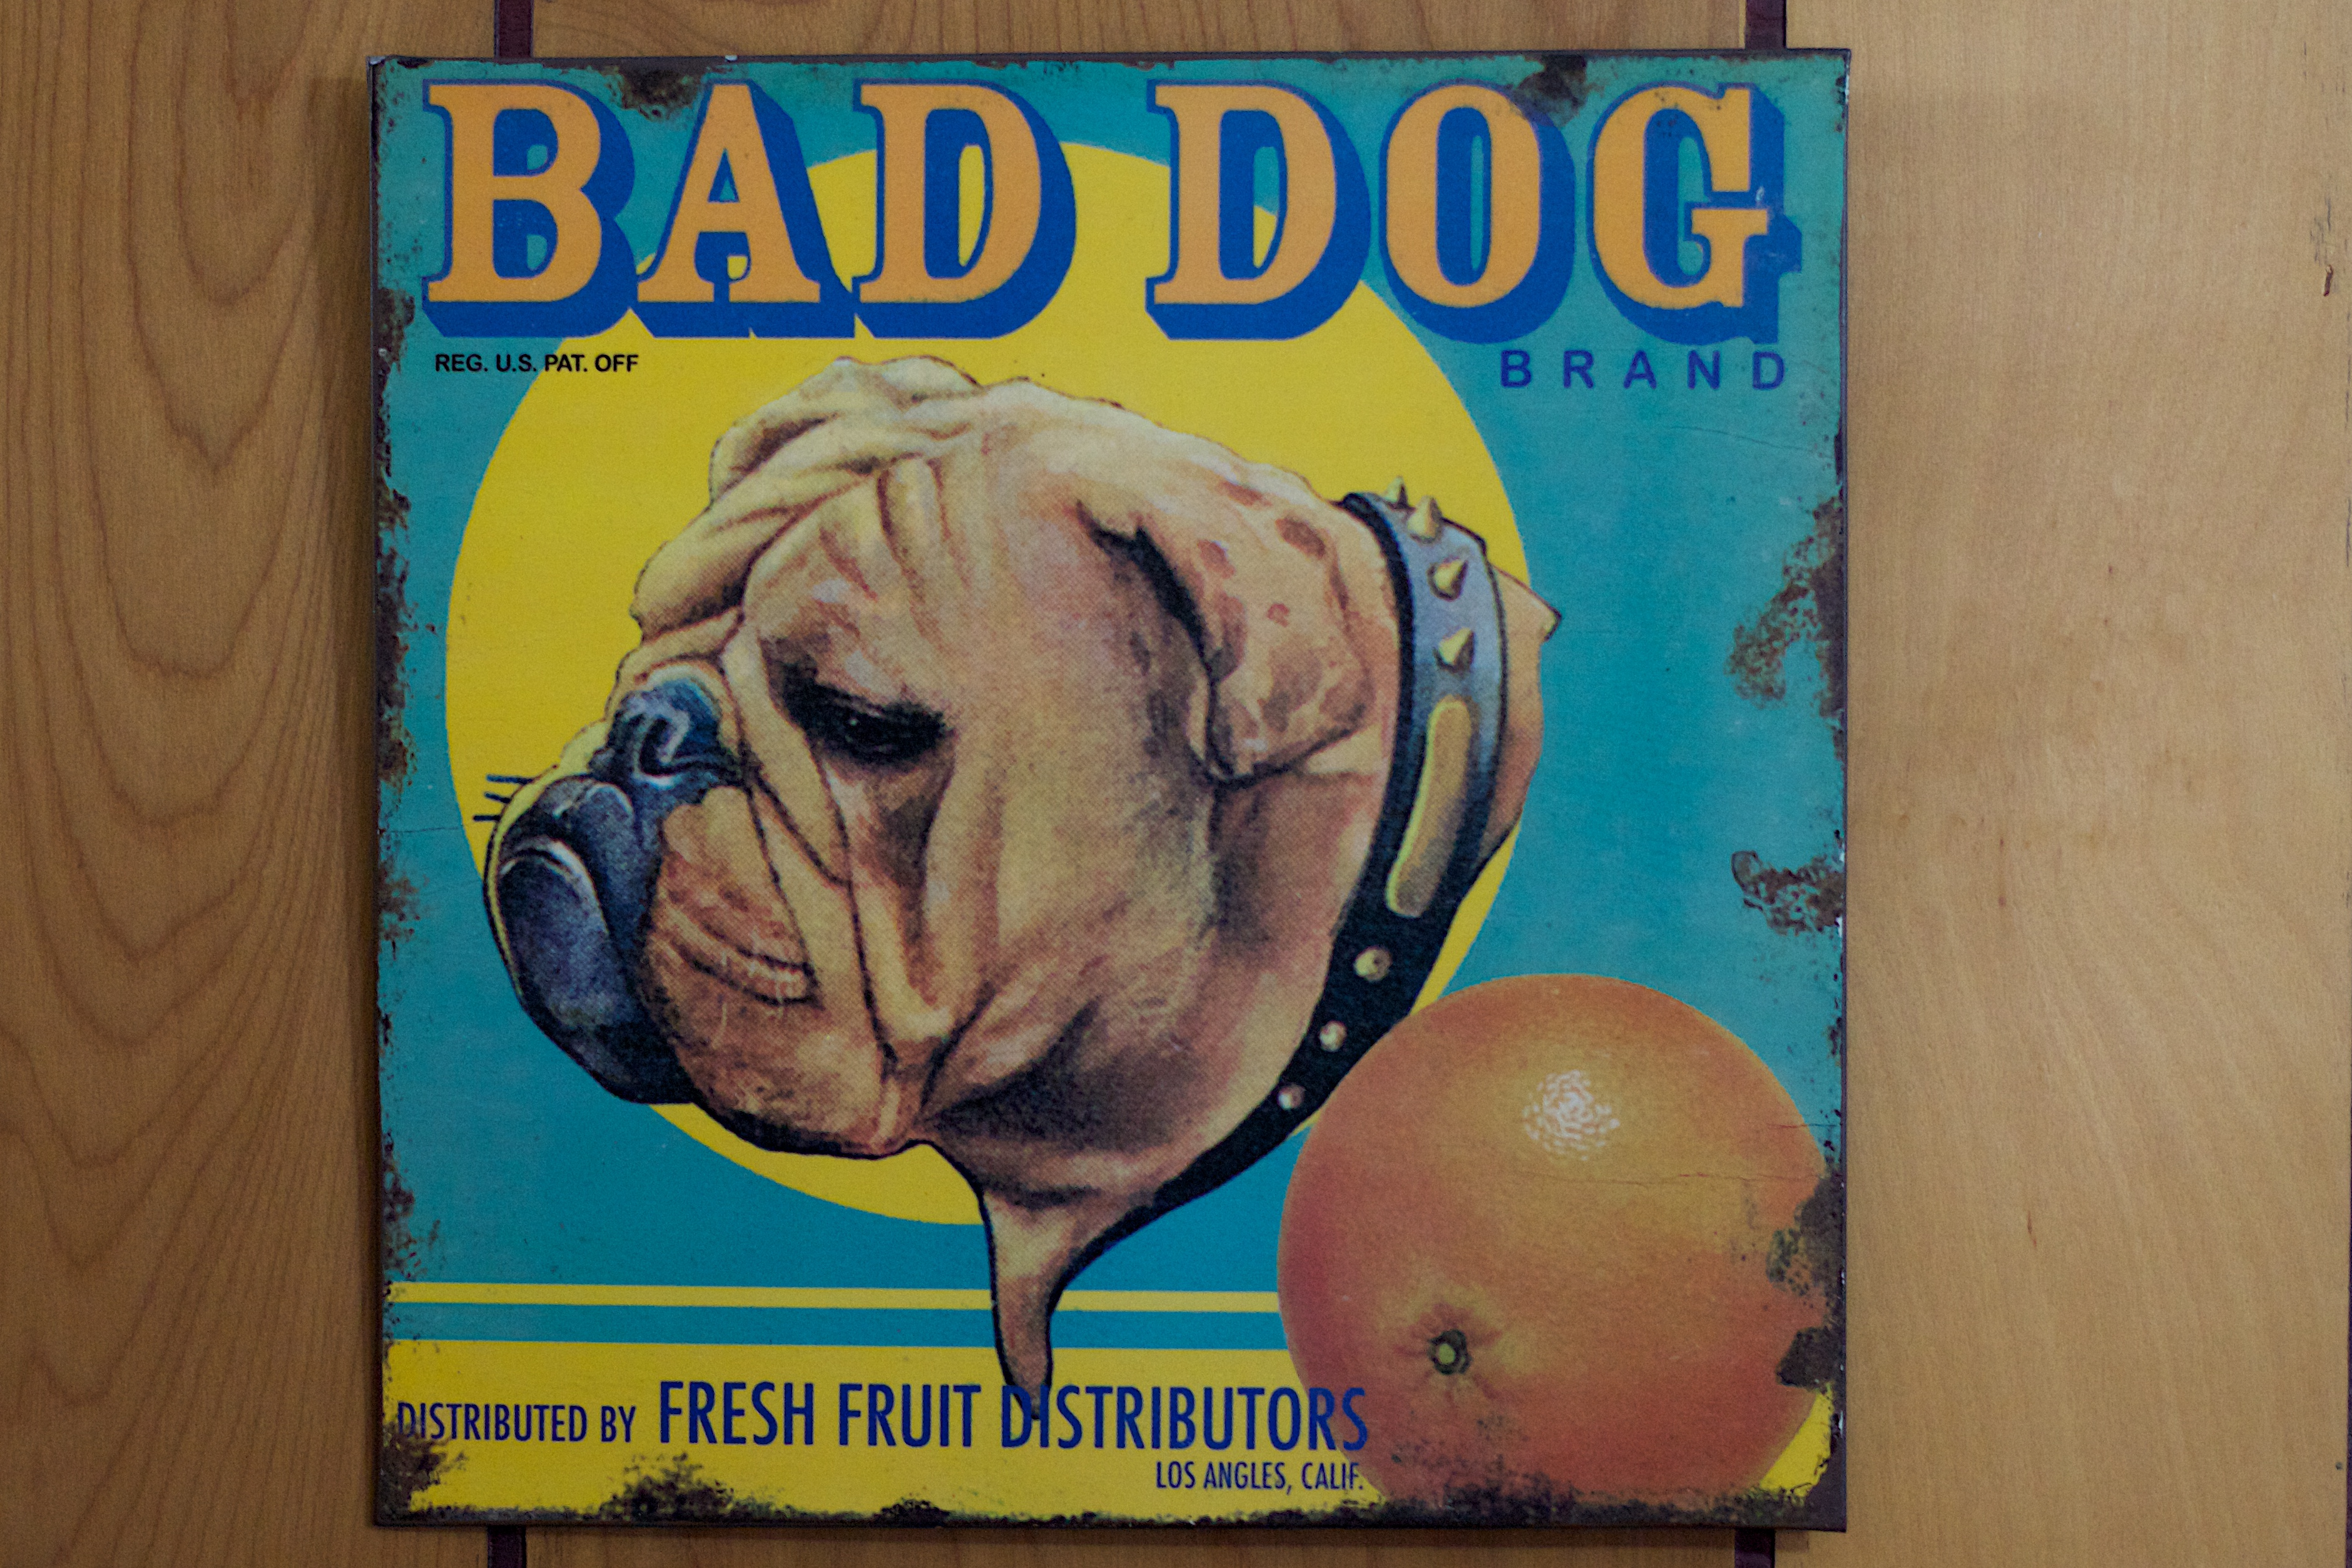
dog, sign, mammal, art, poster, organ, dog like mammal